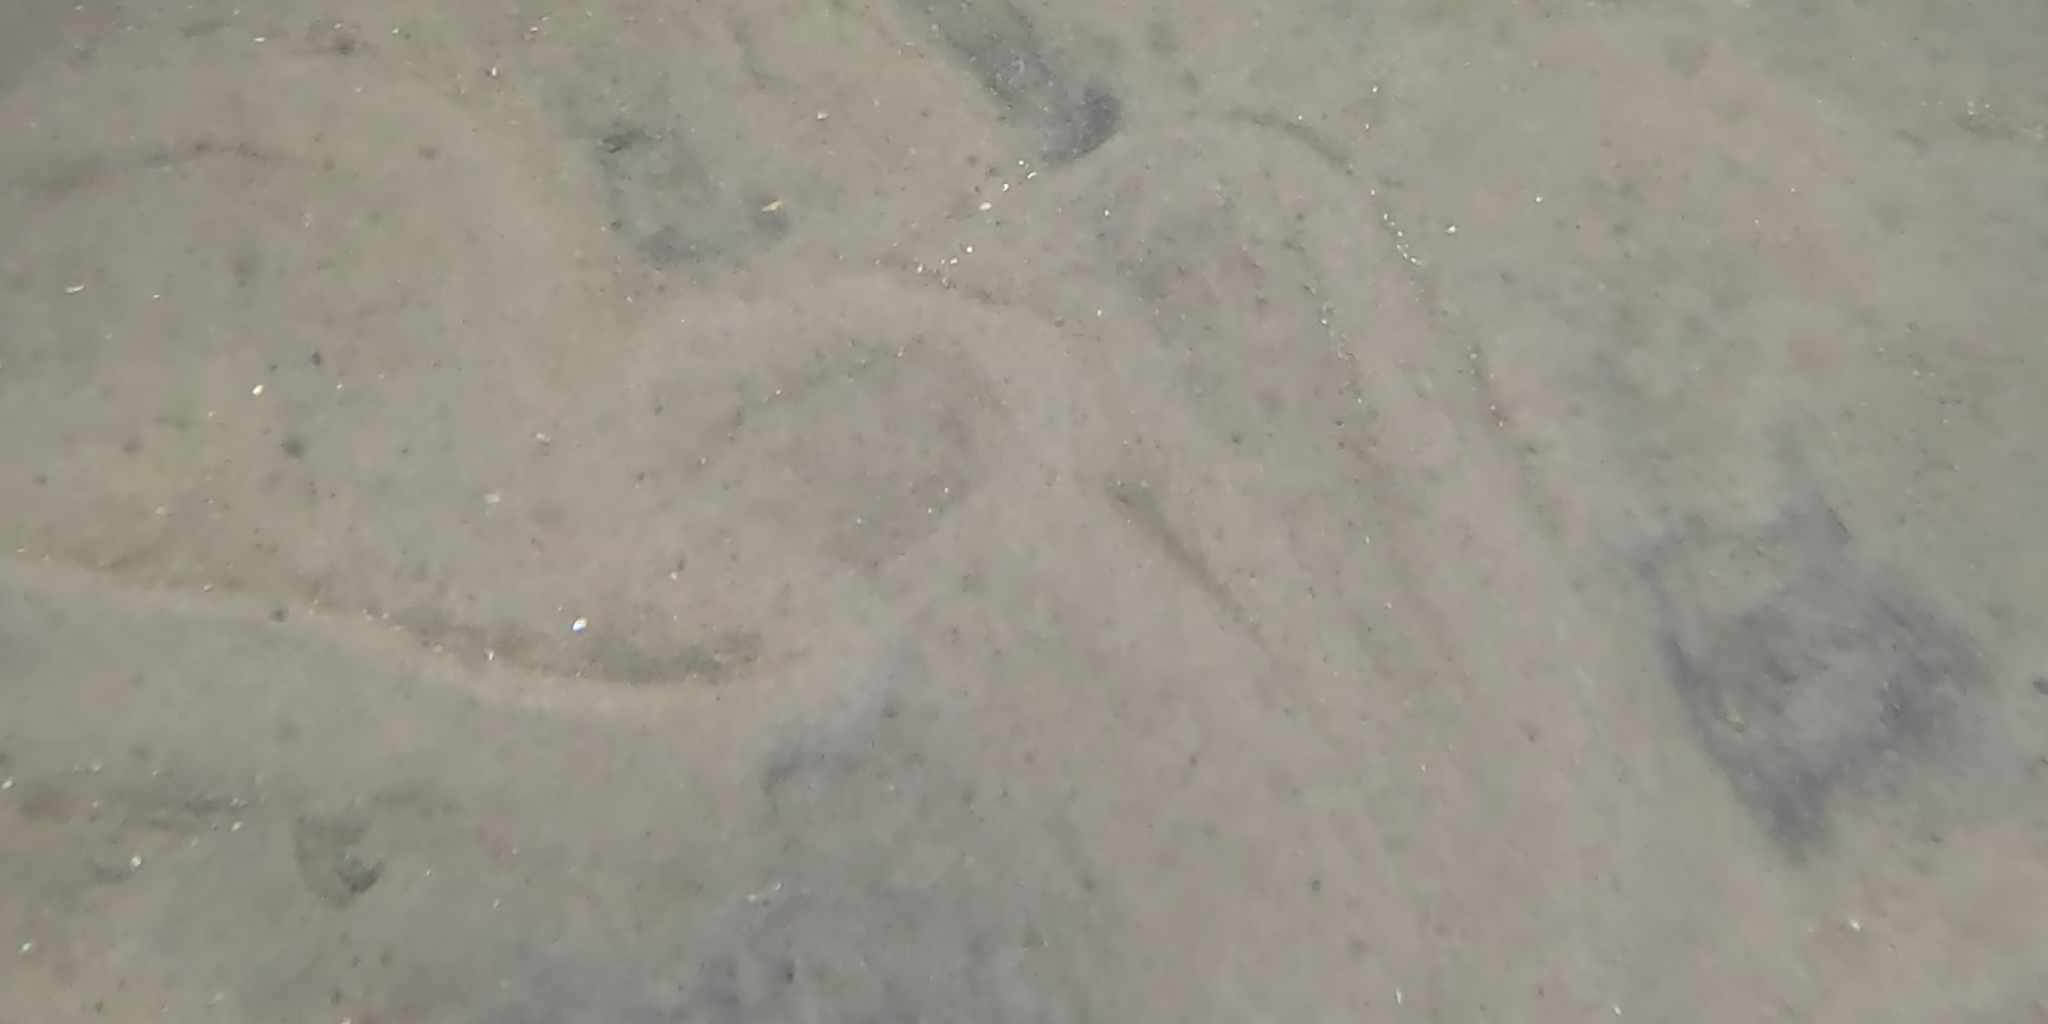
Seabed habitat: sand